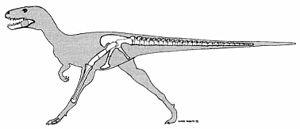
Bagaraatan est un genre de dinosaures théropodes du Crétacé supérieur. Ses fossiles ont été trouvés dans la Formation de Nemegt en Mongolie. La taille de Bagaraatan est estimée à environ 3 à 4 mètres de long.